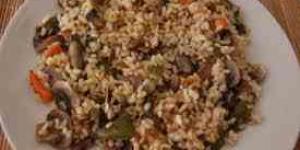
arroz con champinones y cerveza